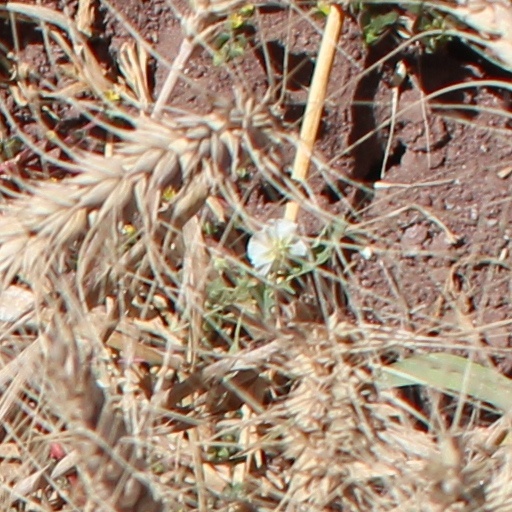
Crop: wheat